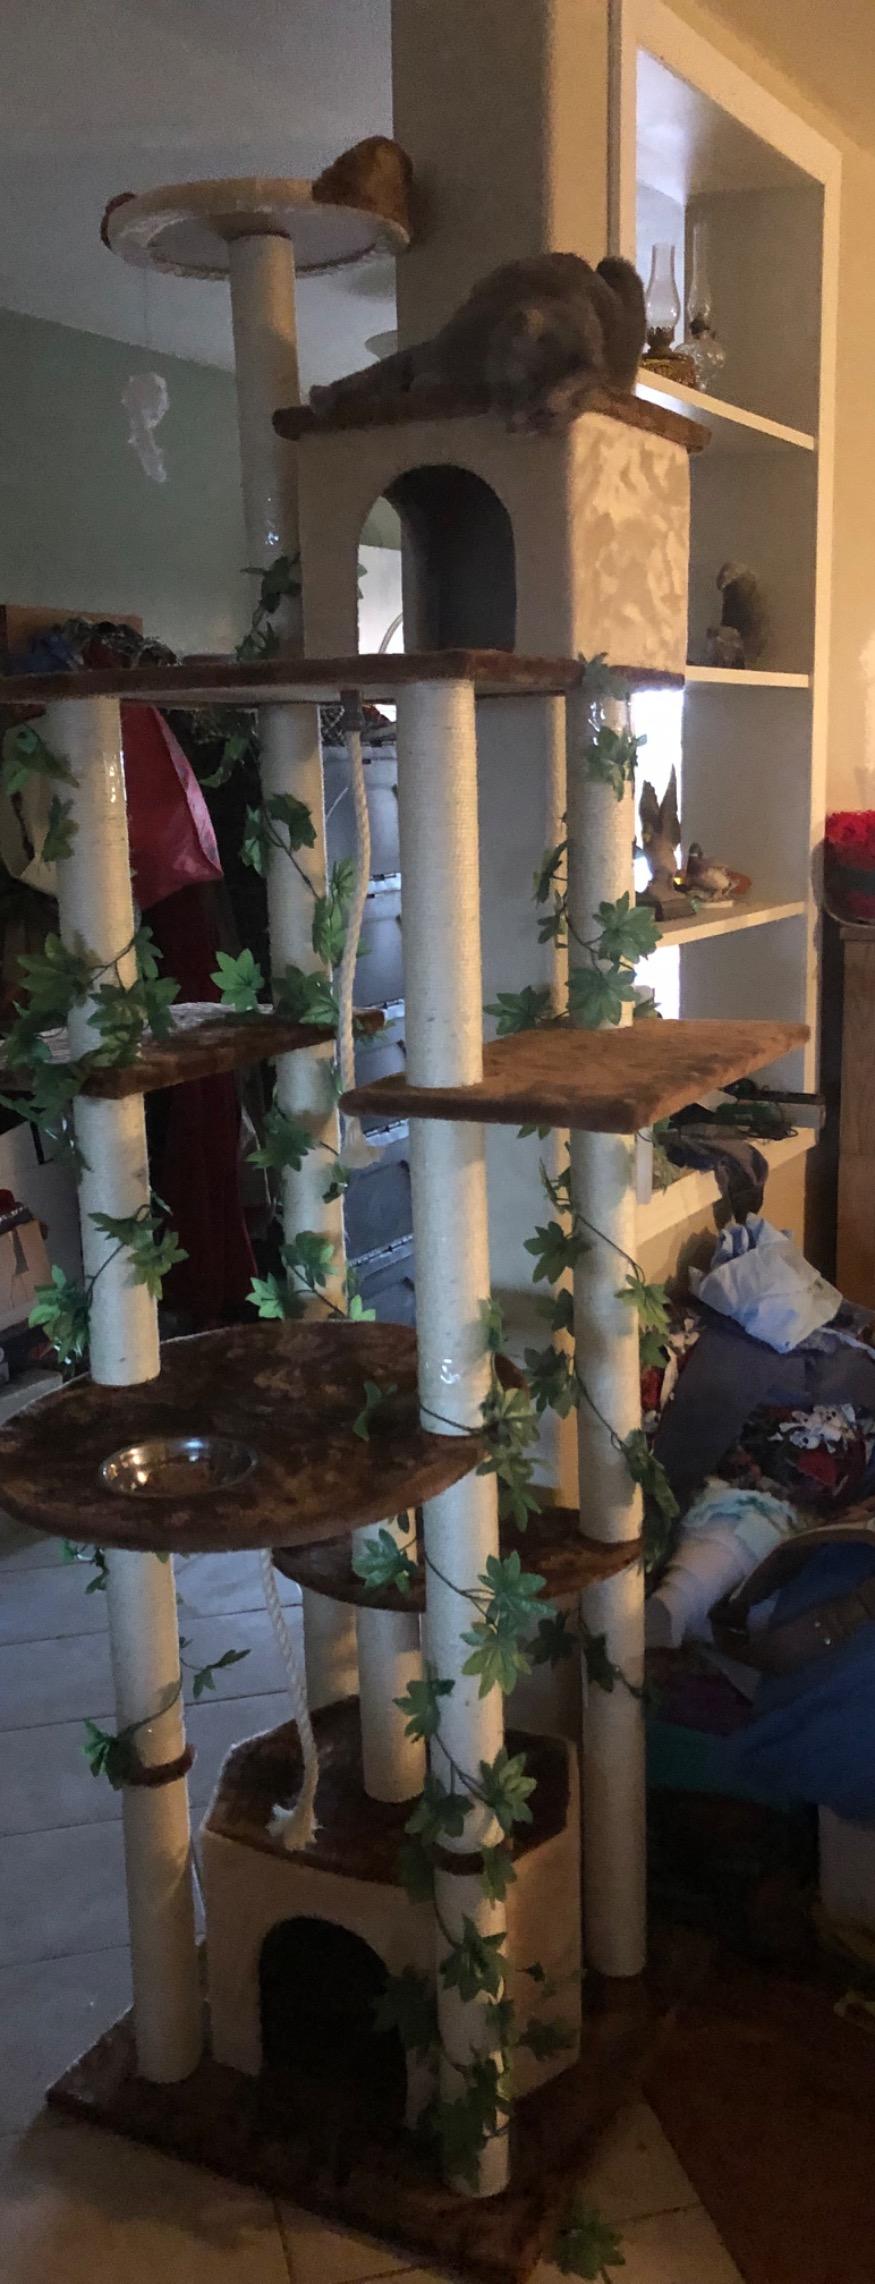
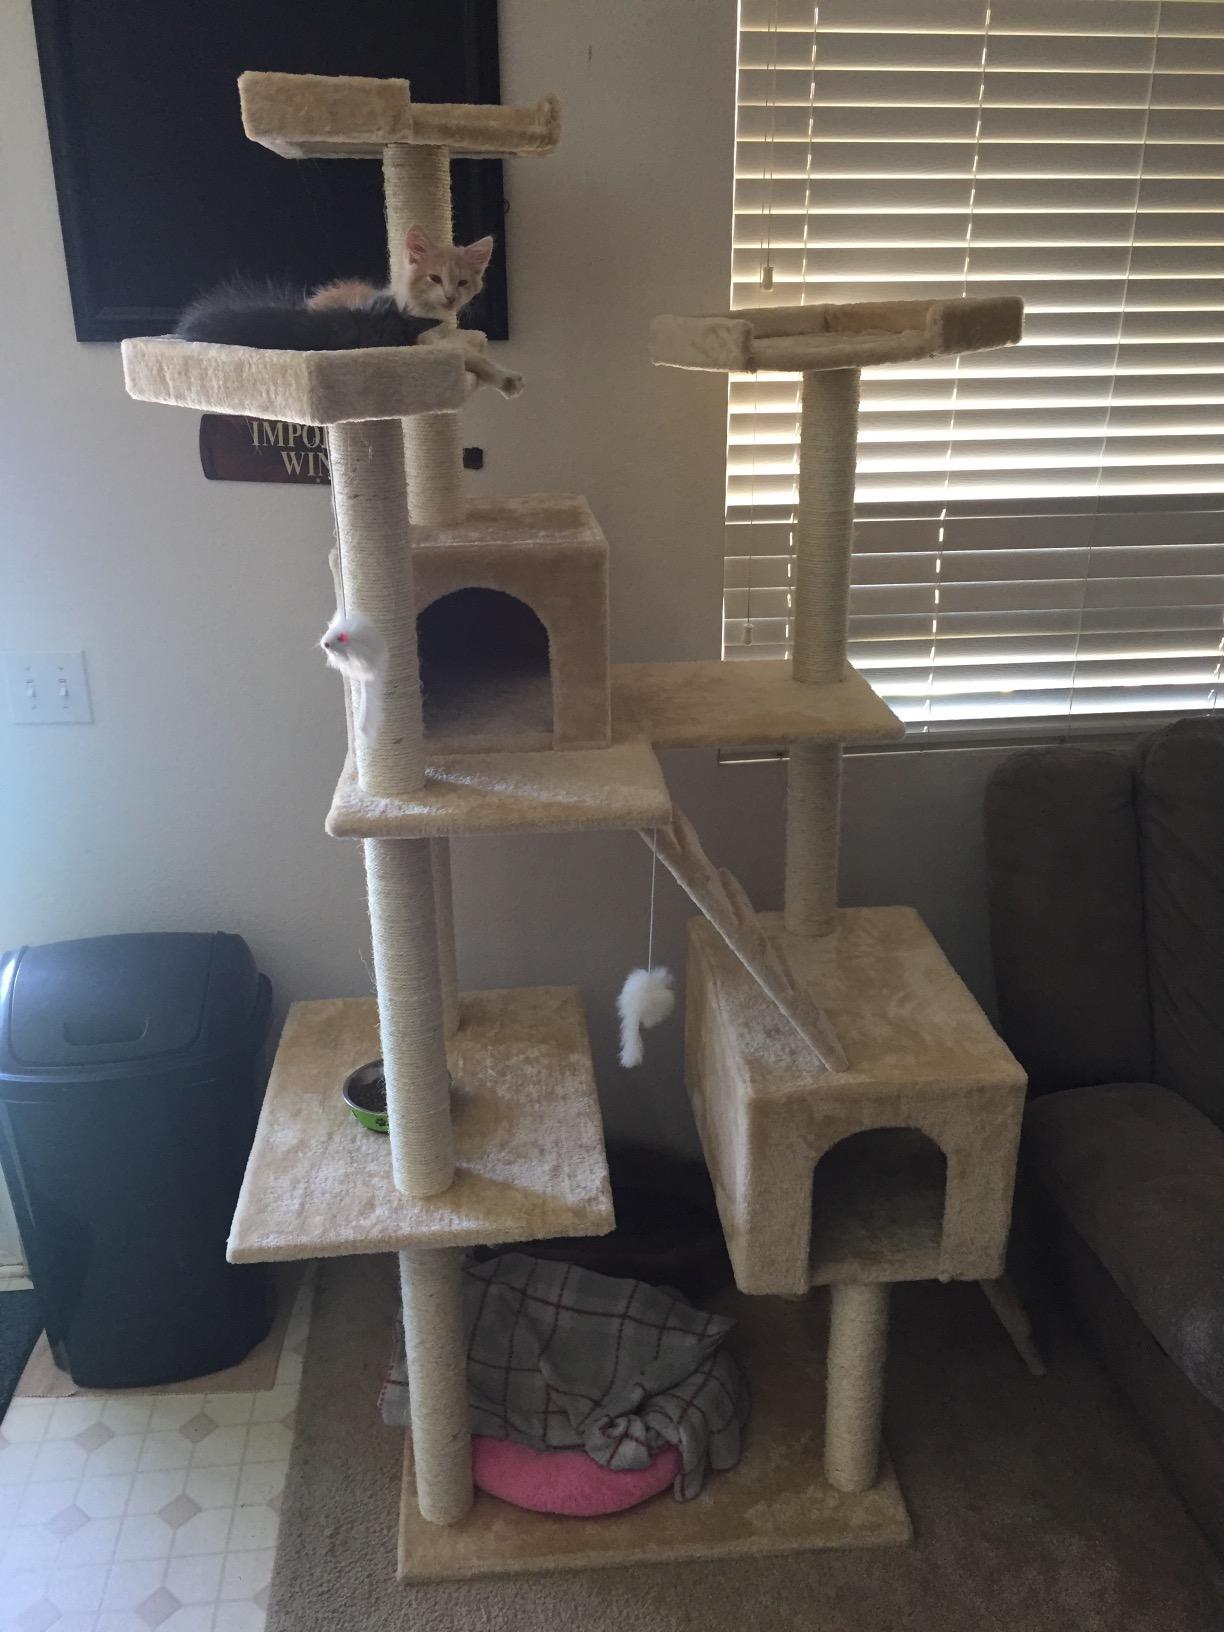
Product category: items_cat tree
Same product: no